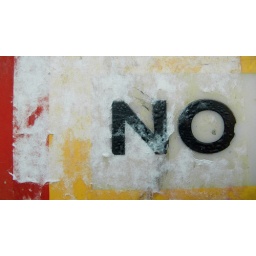
urban surface: weathered stripped paper label over slightly decayed painted sign